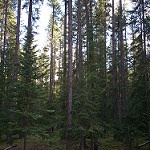
Scene: Outdoor